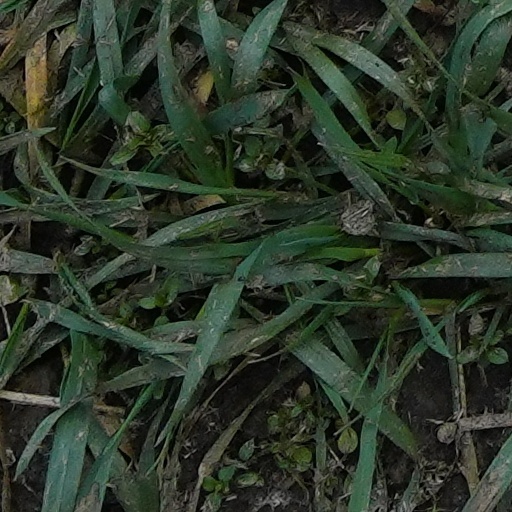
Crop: wheat